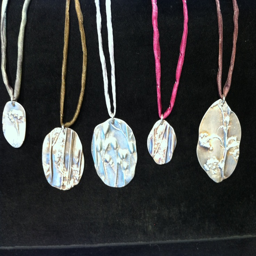
silver necklaces by person of metal .